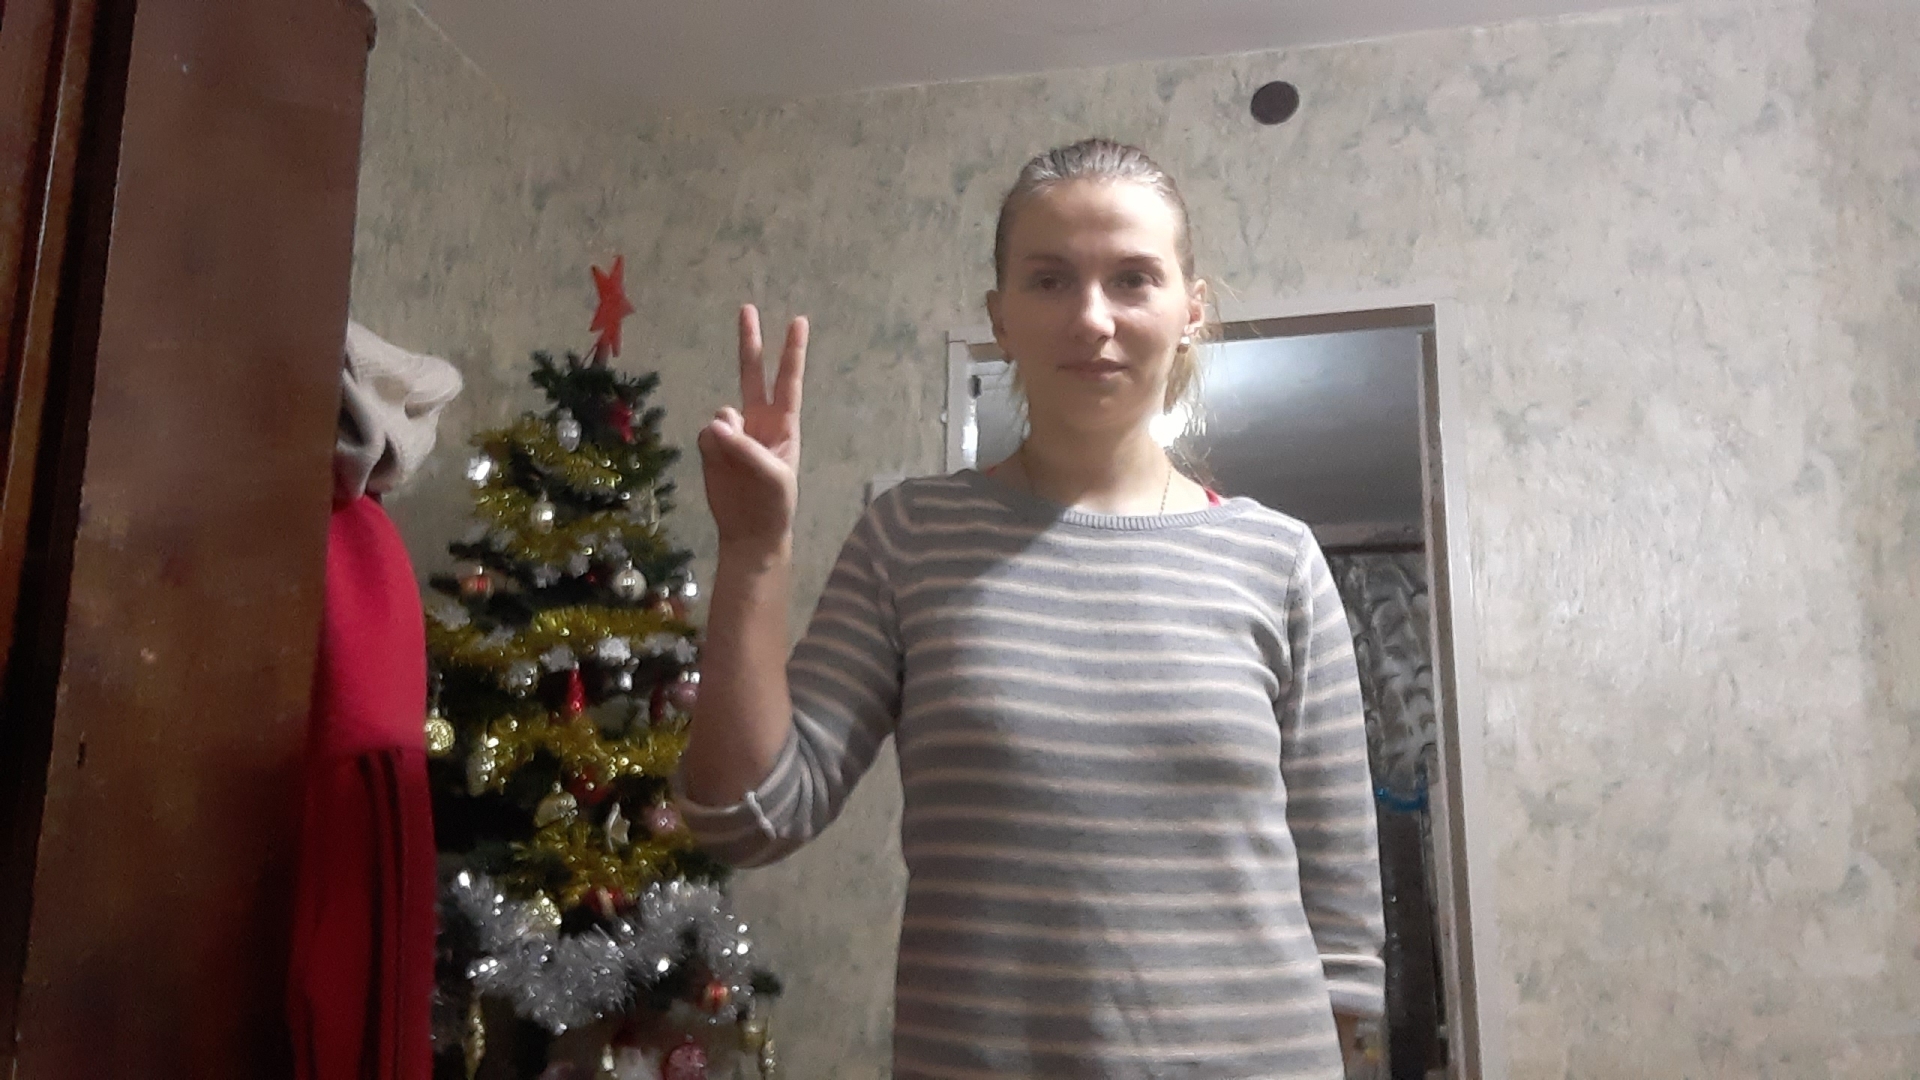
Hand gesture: peace